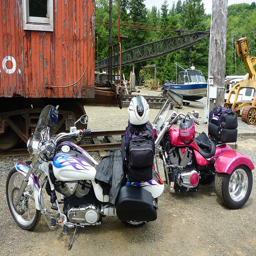
there are two motor cycles that are parked in the dirt
Two colorful painted motorcycles parked near a train track.
a couple of motorcycles sitting next to a train track
A couple of motorcycles parked on the side of a road.
Two motorcycles parked next to a dilapidated train car on a track.